Félix Dehau

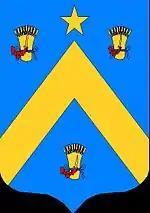
Félix-Etienne Dehau - armoiries

In 1884, Dehau founded the Ecole Pratique Libre d’Agriculture de Genech (now Institut de Genech) on property that he owned. In 1903, he purchased land in Belgium to rehouse members of a religious order made homeless by the 1901 Law of Associations. These were displaced again by the First World War, and in 1925 Chevetogne Abbey was established on the site.